Mitso Asen of Bulgaria

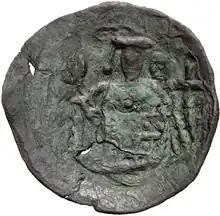
Coin attributed to Mitso Asen

Mitso Asen ("Mico Asen"), not Micho Asen (Мичо Асен, "Mičo Asen"), in Greek, Μύτζης, "Mytzēs", was the tsar of Bulgaria from 1256 until 1257.